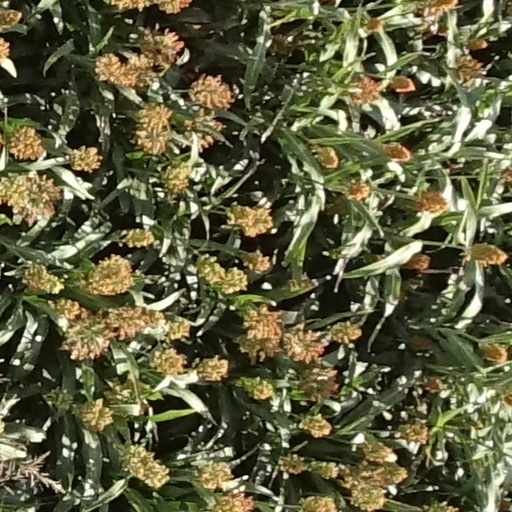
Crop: sorghum